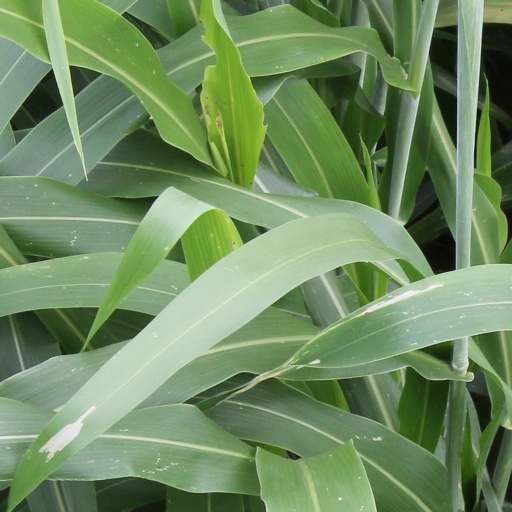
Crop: sorghum